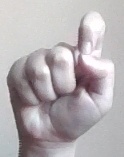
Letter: fa